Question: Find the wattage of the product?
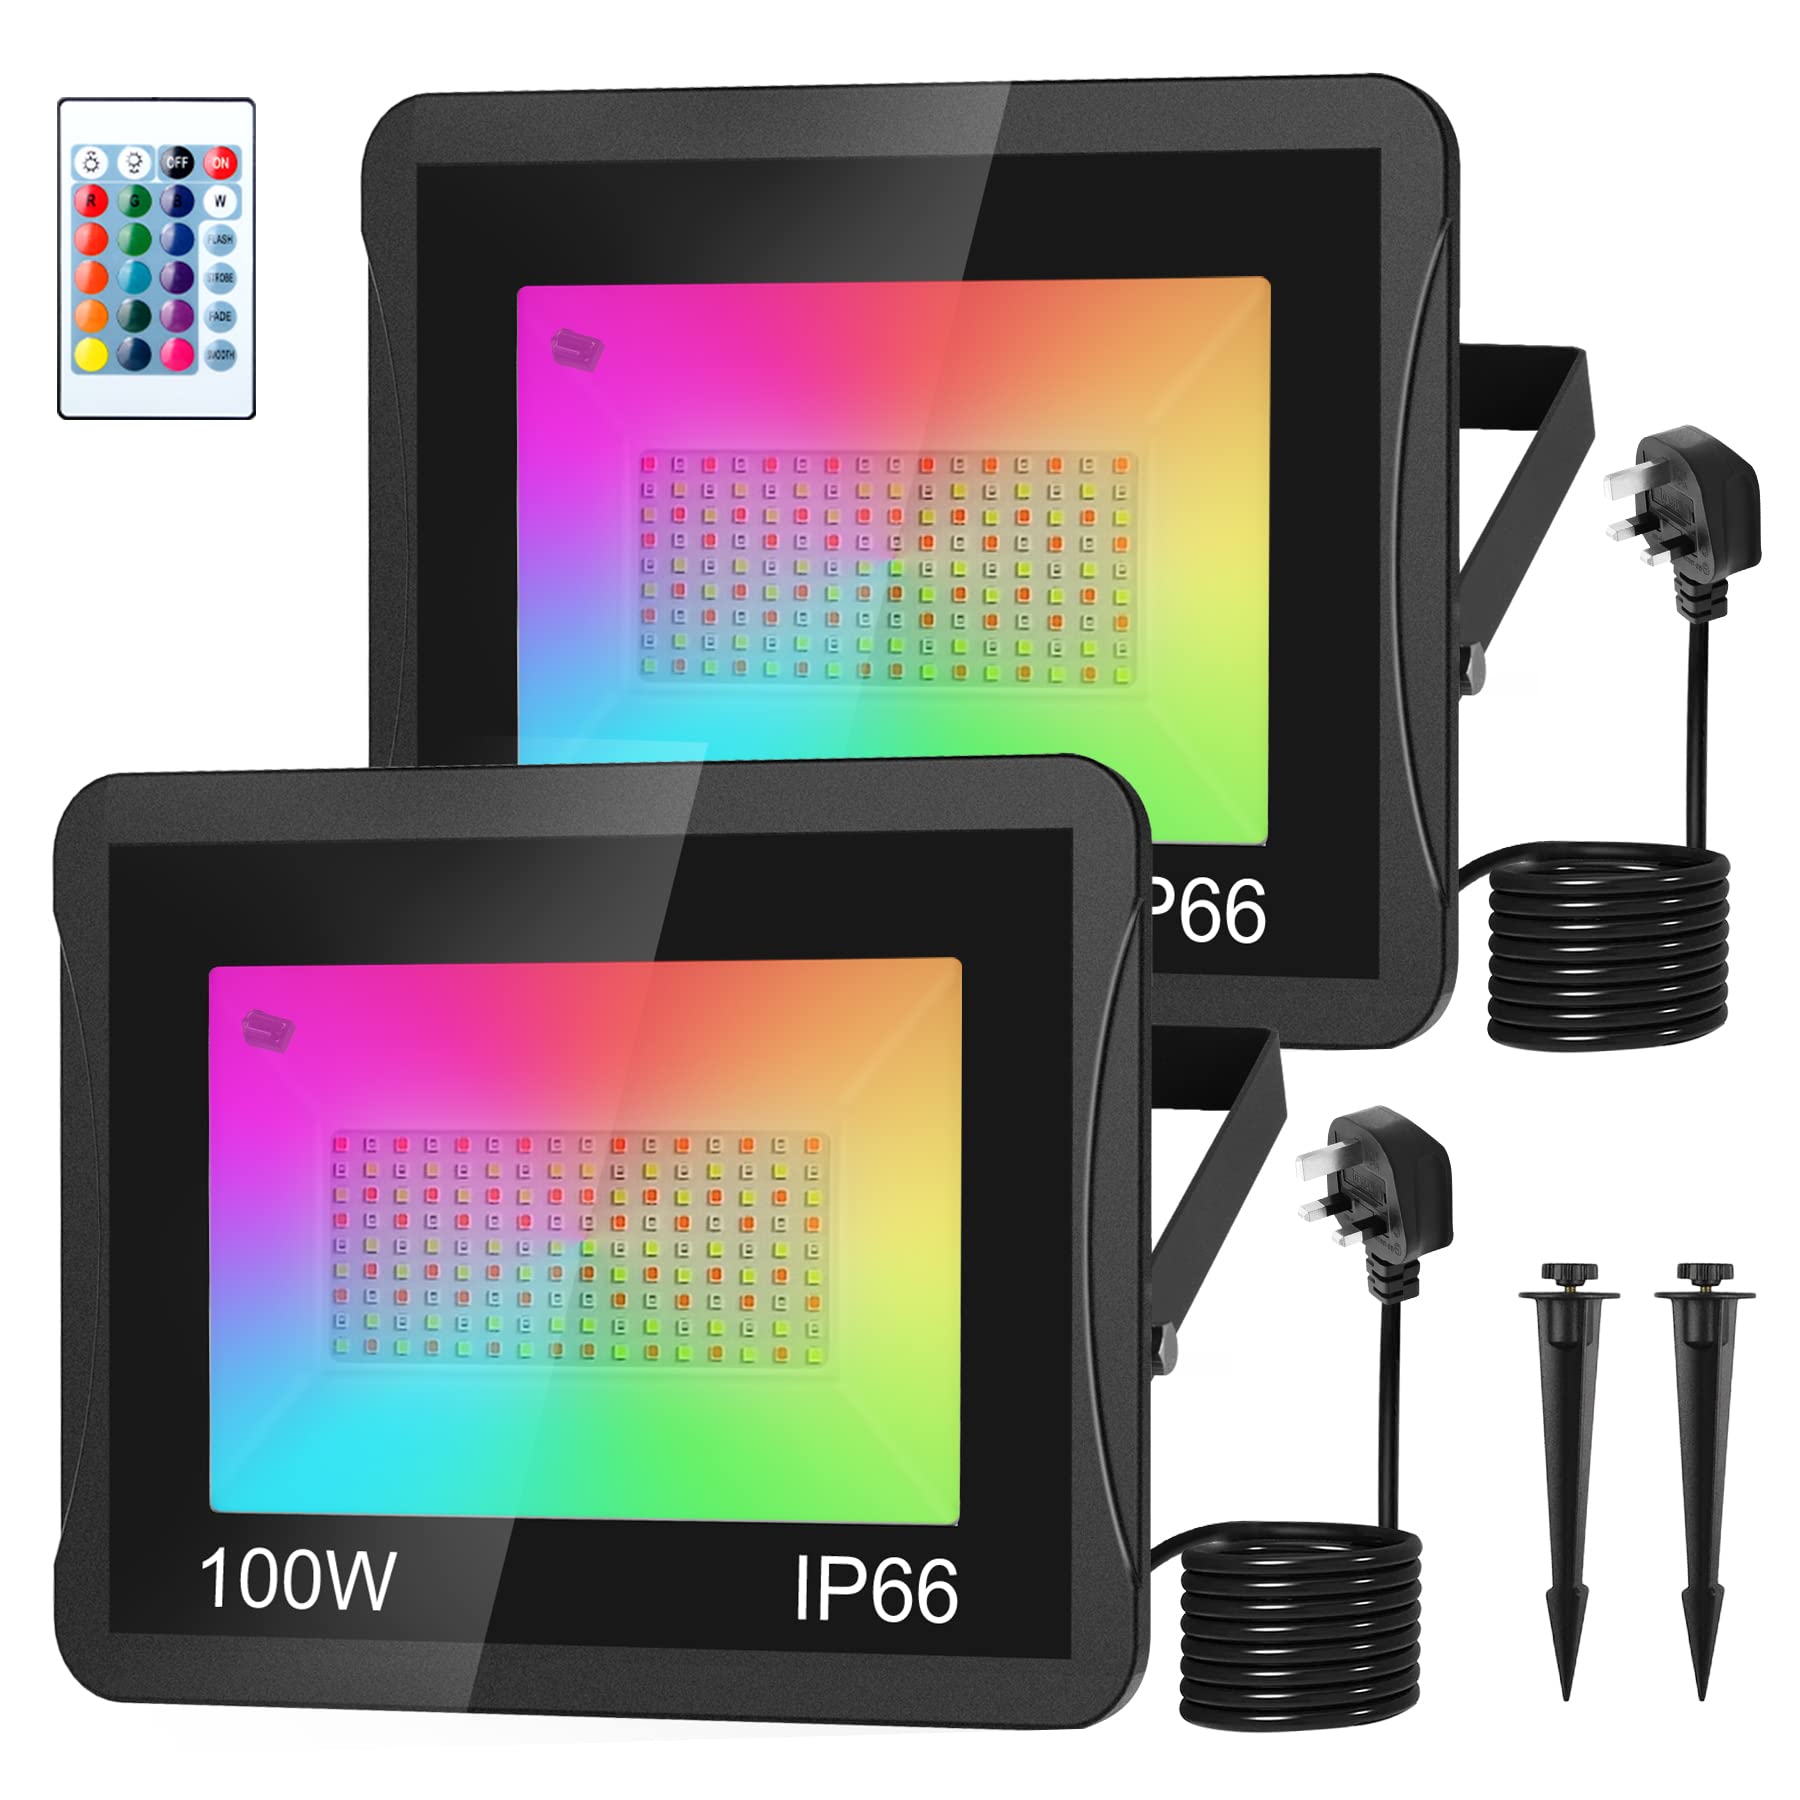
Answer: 100.0 watt